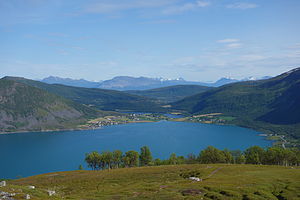
Kasfjorden
Kasfjorden med bygden Kasfjord i fjordbunden.
Kasfjorden med bygden Kasfjord i fjordbunden.
Kasfjorden er en fjord i Harstad kommune i Troms og Finnmark fylke i Norge. Den går 6,5 km mod sydøst til bygden Kasfjord i bunden af fjorden. Fjorden har indløb mellem Indre Elgsnes i nord og Bremnes i Kvæfjord kommune i syd. Kun den ydre, sydlige del af fjorden hører til Kvæfjord. Bygden Skjærstad ligger på vestsiden omkring halvvejs inde i fjorden. Østsiden af fjorden er en brat fjeldvæg som stiger stejlt op til Elgen på 534 moh. yderst i fjorden. Keipen ligger længere inde i fjorden på 496 moh. og er mindst lige så brat. Mellem disse to fjelde ligger Aunskaret.